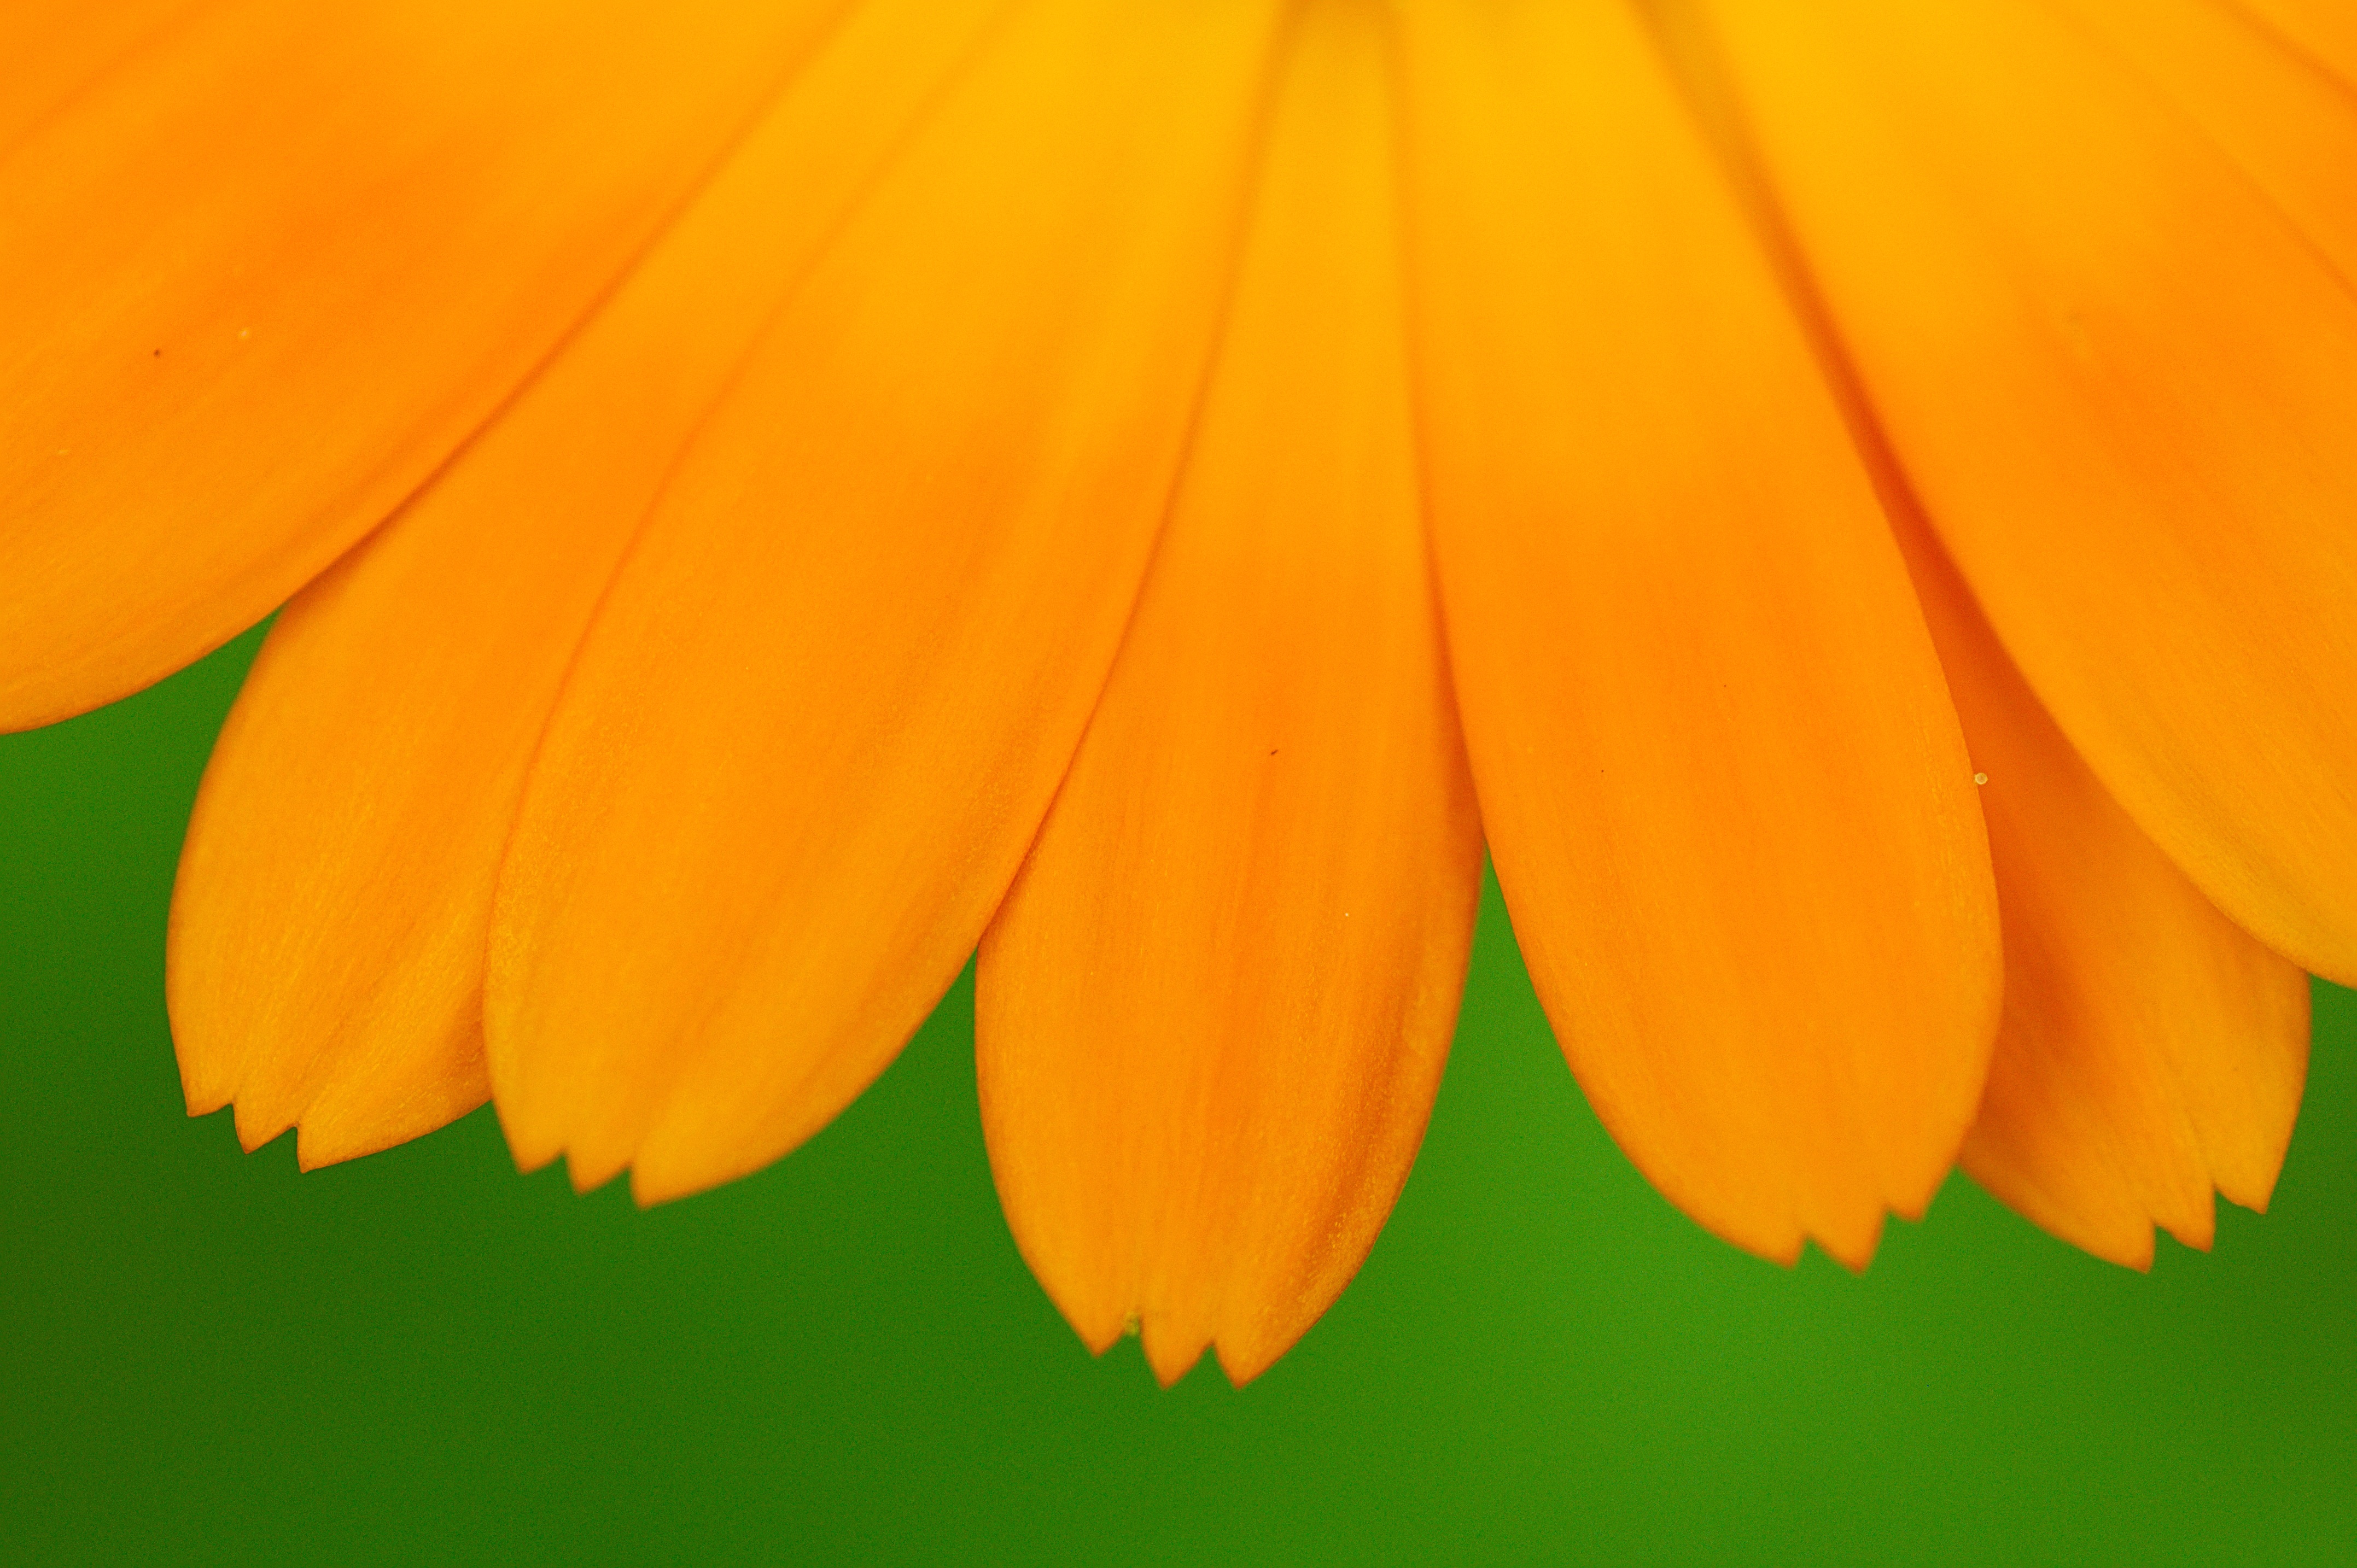
wing, plant, sunlight, leaf, flower, petal, orange, green, produce, yellow, flora, macro photography, flowering plant, daisy family, land plant